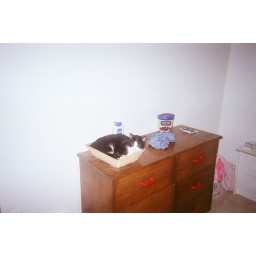
my boyfriends cat lucky in a basket on the dresser